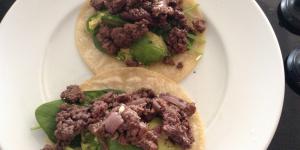
tacos de carne al vino tinto